Fokker V.9

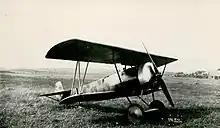
The V.33 in 1918

The Fokker V.9 was part of a series of experimental aircraft which led up to the low-production D.VI fighter. The aircraft were very similar, varying in detail and power plants.